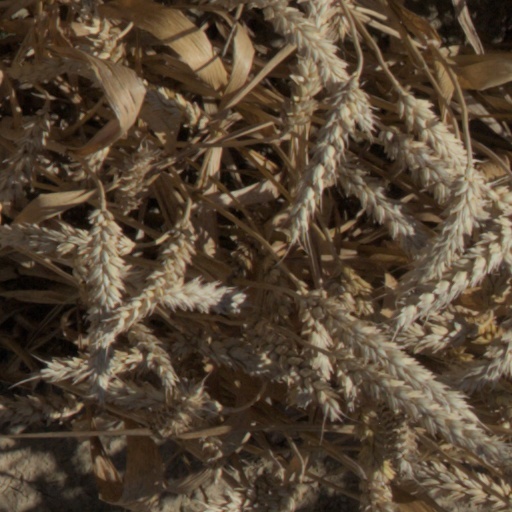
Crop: wheat